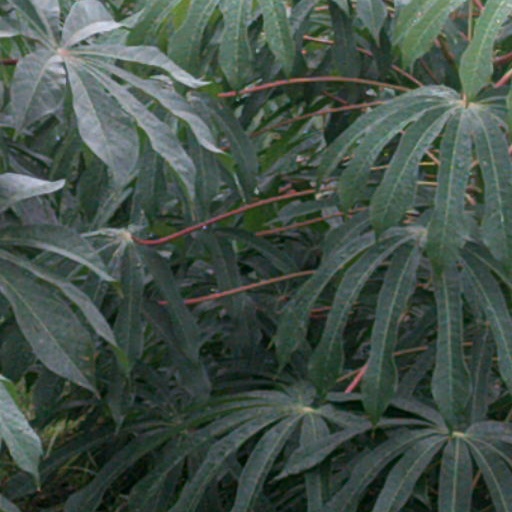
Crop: cassava